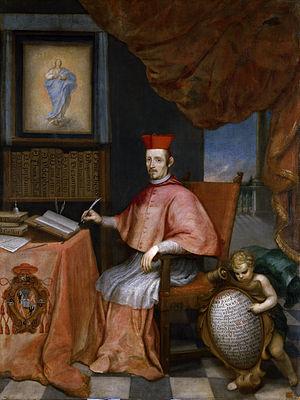
Alonso del Arco, né vers 1635 apparemment à Madrid et mort le 19 août 1704 dans la même ville, est un peintre espagnol.
Johann Eberhard Nithard, né le 8 décembre 1607 à Falkenstein, et décédé le 1ᵉʳ février 1681 à Rome, était un prêtre jésuite autrichien, précepteur des enfants de Ferdinand III d'Autriche, régent d’Espagne de 1666 à 1669 et créé cardinal en 1672.
Charles II, né à Madrid le 6 novembre 1661 et décédé dans la même ville le 1ᵉʳ novembre 1700, dit l’Ensorcelé, a été roi d’Espagne, des Indes, de Naples, de Sardaigne et de Sicile, duc de Bourgogne et de Milan et souverain des Pays-Bas, entre 1665 et 1700, après la mort de son père Philippe IV.